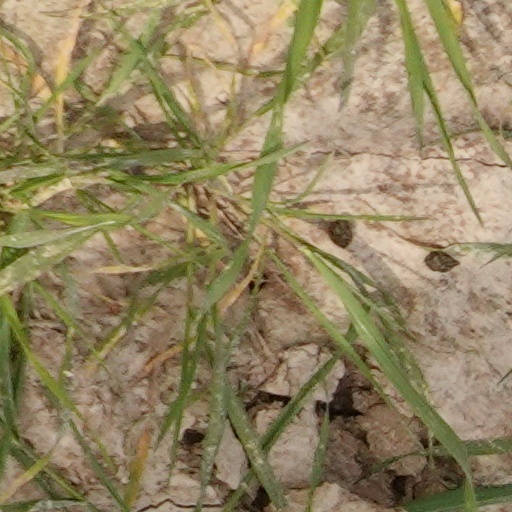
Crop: wheat